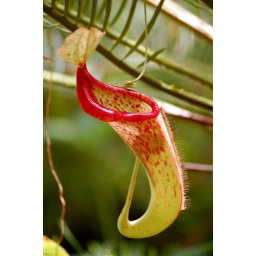
pitcher plant in the hot house in the National Botanic Gardens, Canberra, ACT